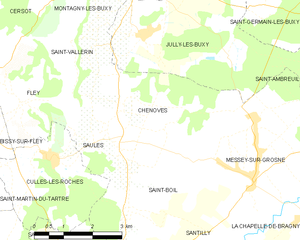
Carte des communes françaises